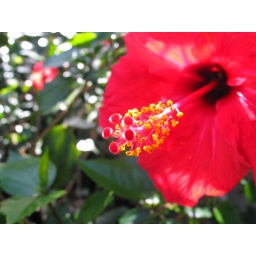
red flower at the arboretum in sheffield england